Tropical-Rouge! Pretty Cure

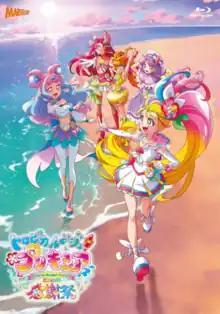
Cover for the official "Thanksgiving" Event Blu-Ray, featuring the 5 main Cures in the series. From front to back: Cure Summer, Cure La Mer, Cure Coral, Cure Papaya and Cure Flamingo.

is a Japanese magical girl anime television series produced by Toei Animation. It is the eighteenth installment in the "Pretty Cure" franchise, and is directed by Yutaka Tsuchida and written by Masahiro Yokotani. The series premiered on ANN on February 28, 2021, succeeding "Healin' Good Pretty Cure"'s time slot. It was succeeded by "Delicious Party Pretty Cure" on February 6, 2022.